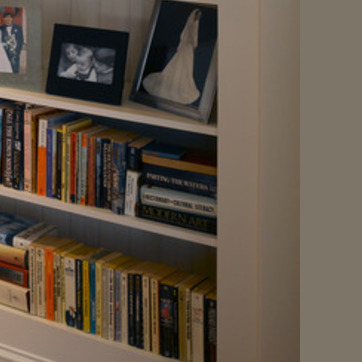
Material: paper